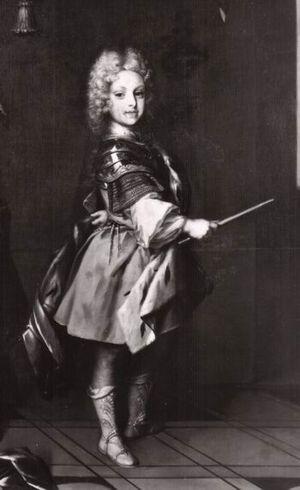
Charles-Frédéric de Holstein-Gottorp, né le 30 mars 1700 à Stockholm et mort le 18 juin 1739 à Auetal, est duc de Schleswig-Holstein-Gottorp de 1702 à 1713, puis de Holstein-Gottorp de 1713 à 1739.